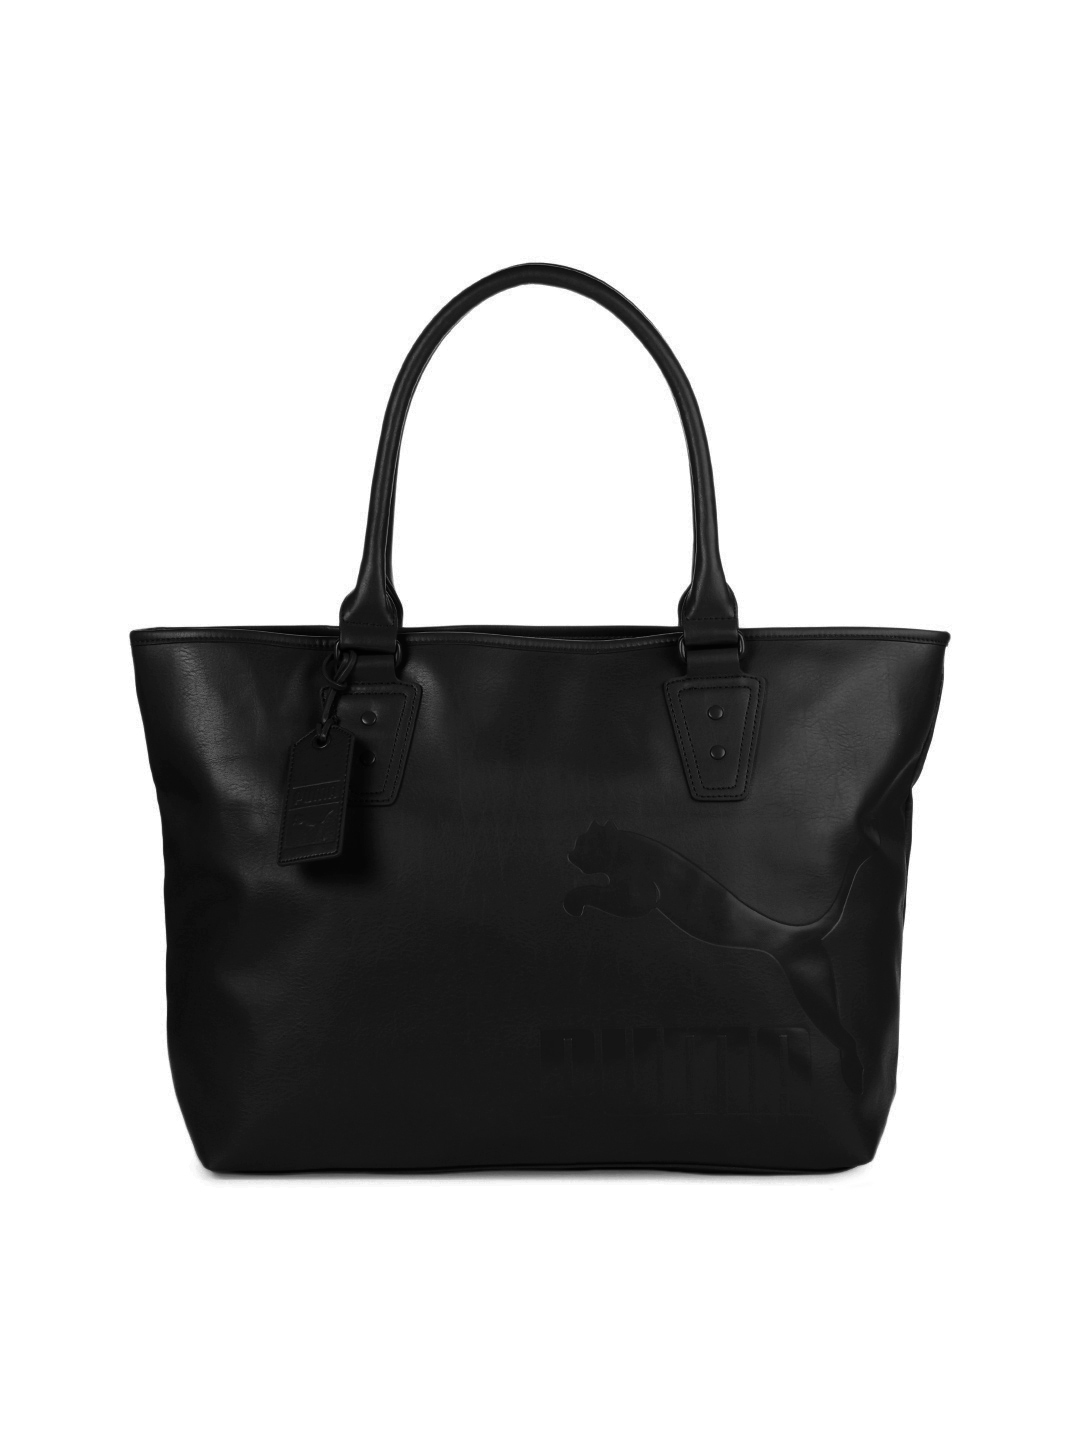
Puma Women Originals Mono Black Handbag
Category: Accessories / Bags / Handbags
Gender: Women
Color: Black
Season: Summer 2012
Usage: Casual